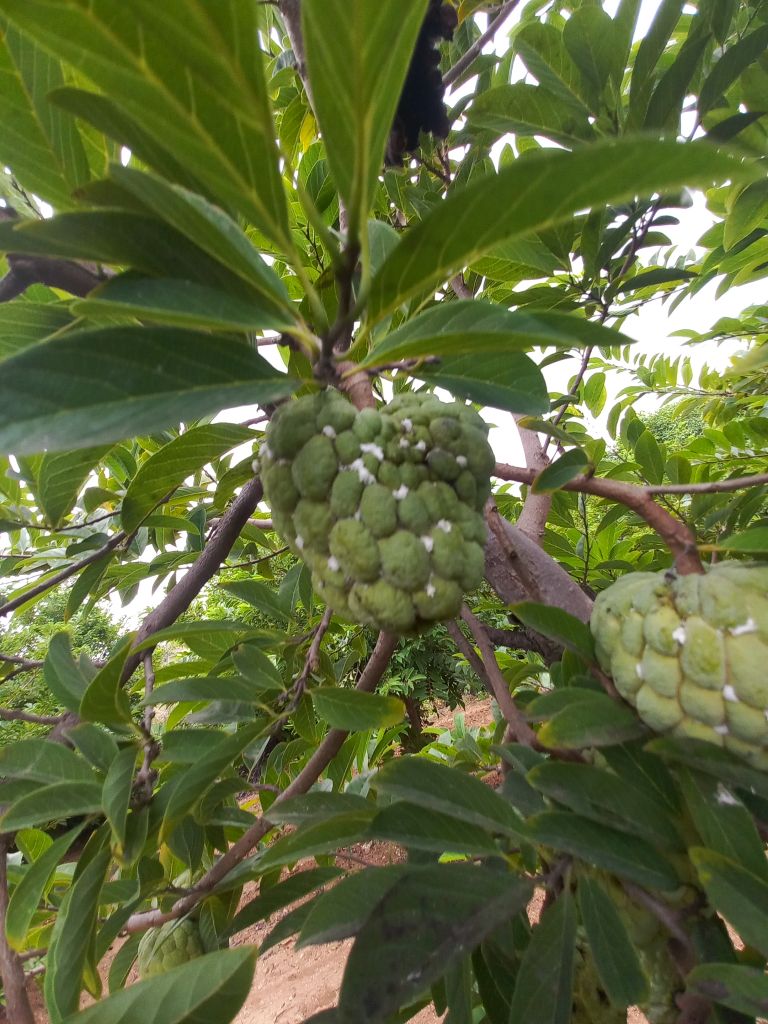
Disease label: Mealy Bug